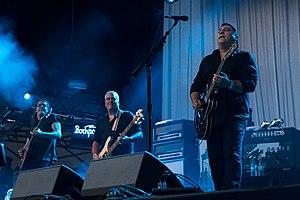
The Afghan Whigs est un groupe de rock alternatif américain, originaire de Cincinnati, dans l'Ohio. Le groupe obtient un petit succès d'estime dans les années 1990, notamment grâce à la médiatisation du label Sub Pop. Malgré tout, la formation reste assez méconnue et son succès ne dépasse guère les frontières américaines.